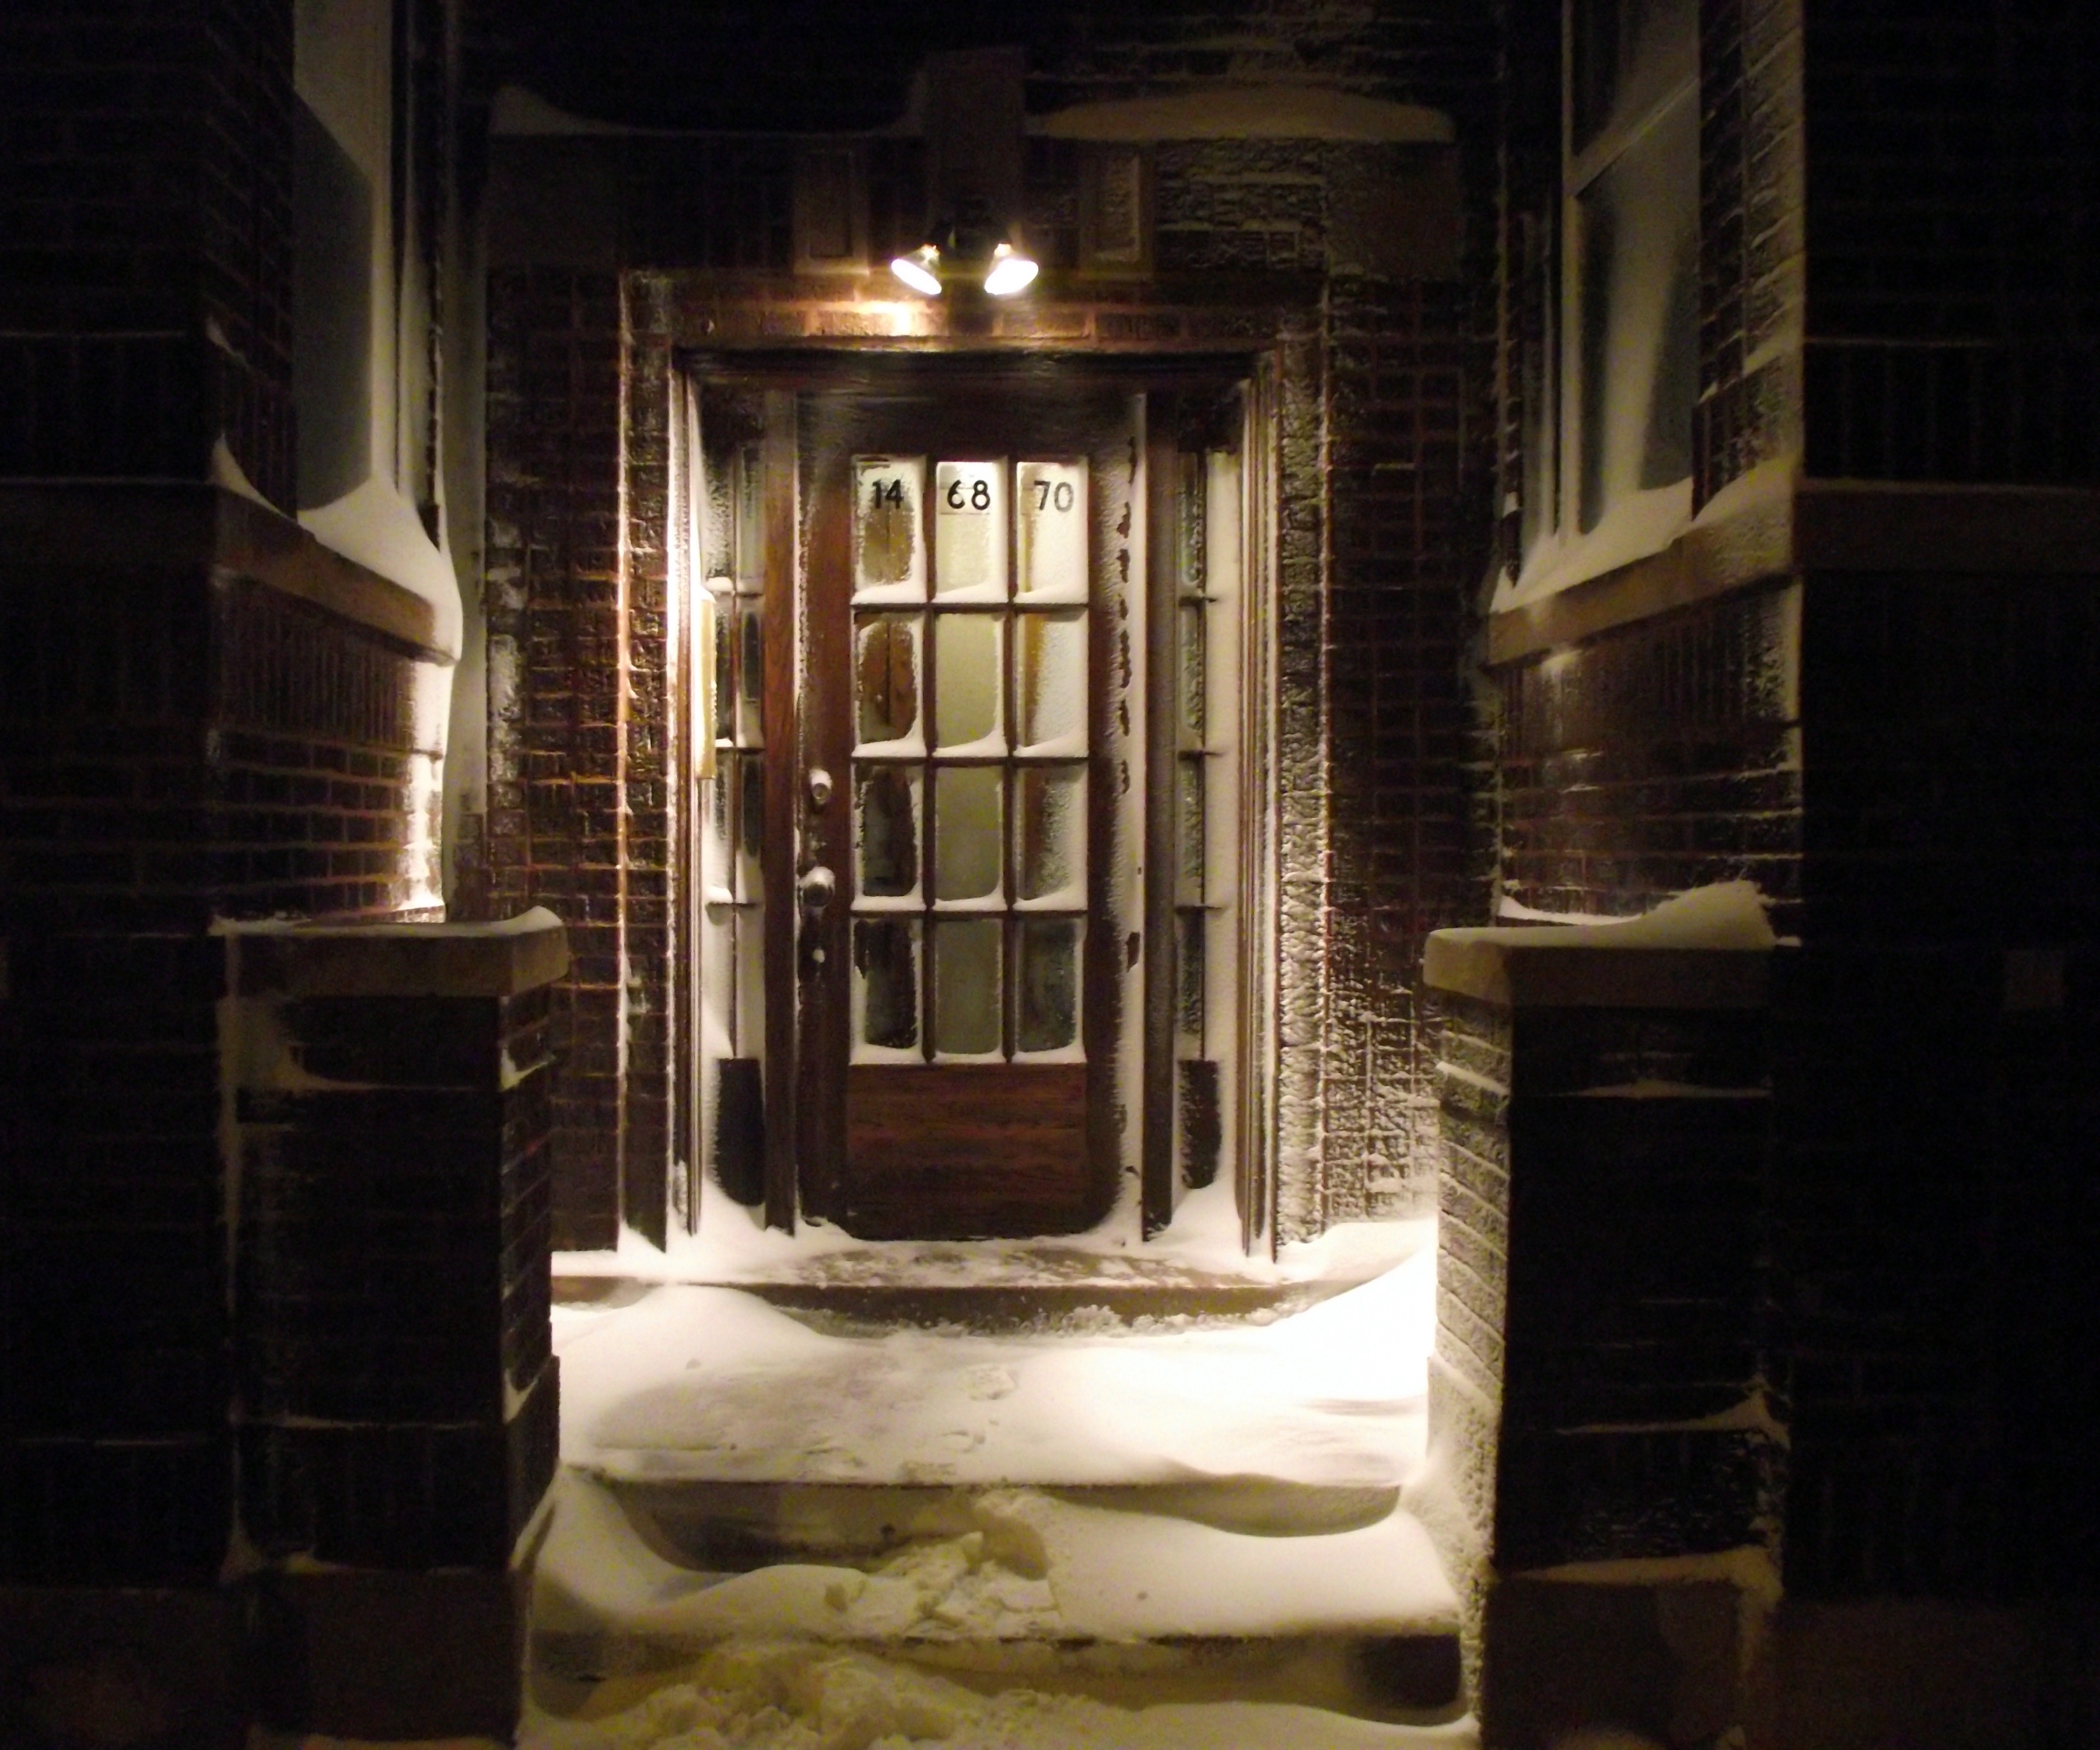
snow, cold, winter, light, architecture, night, mansion, house, building, darkness, lighting, door, interior design, homeless, stairs, lost